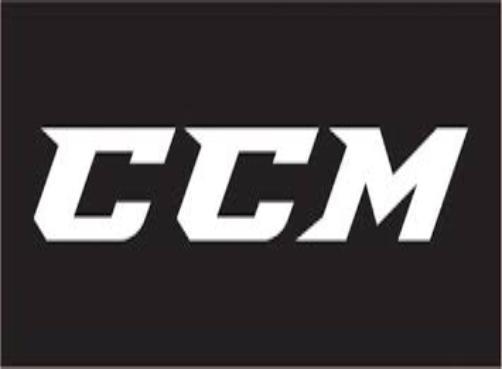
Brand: CCM
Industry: Sports